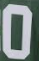
Number: 0